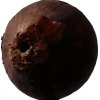
Label: red_onion